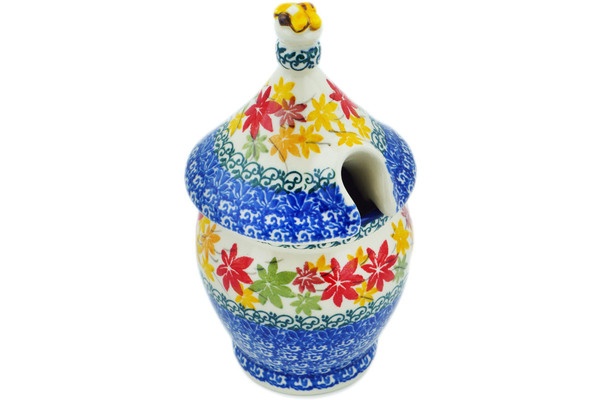
12 oz Honey Jar - Fall Vibes
This Polish Pottery 12 oz Honey Jar - Fall Vibes is handmade and handpainted by the Ceramika Artystyczna factory in Boleslawiec, Poland. Height: 6.93" | Width: 3.78" | Length: 3.78" All measurements are from outside edge to outside edge. 11.83 ounces or 1.5 cups filled to the brim TRADITIONAL Pattern: Fall Vibes - #2533X | Shape: #D82 Polish Pottery House Stoneware is: Quality One (GAT 1) Hand-crafted & Hand Painted Oven safe up to 480° Microwave & Dishwasher Safe Lead & Cadmium Free So durable, use them as your every dishes! Your order will ship within 2-5 business days. Please allow extra time during holiday seasons.
Brand: Ceramika Artystyczna
Category: Home & Garden > Kitchen & Dining > Food Storage > Honey Jars